Willys MB

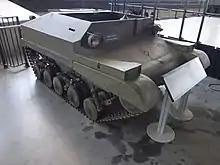
The Canadian "Tracked Jeep" Mk.1 in the Canadian War Museum.

Besides towing 37 mm antitank guns, it was also tested mounted directly on the quartertons. In early 1941, the US Army's Tank Destroyer Command was urgently looking to make their antitank guns more mobile, to better serve their tactical doctrine. One of the first prototypes, the T2 37 mm gun motor carriage (GMC), mounted a standard 37 mm gun and gun shield on a Bantam BRC-40, aiming forward over the hood. Seven of these were built and tested, starting in May 1941, but were found awkward. So instead, eleven T2E1 GMC units aimed the 37 mm gun rearwards for trials. Shooting rearwards had advantages, but this configuration also proved difficult to man and operate the gun. The units were all dismantled to regular jeeps. In 1942, the larger ton Dodge WC-52 was converted and standardized as the M6 gun motor carriage, with a rear-aiming 37mm M3 gun, but these also worked poorly in the field, and most were rebuilt back to regular WC-52 trucks.